Fire Station No. 15 (Tacoma, Washington)

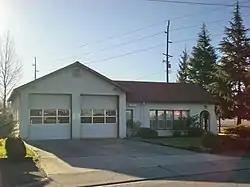
Fire Station No. 15 in Tacoma, Washington

Fire Station No. 15 is a fire station located in Tacoma, Washington listed on the National Register of Historic Places. It was designed by Tacoma architect, M. J. Nicholson, in 1928.